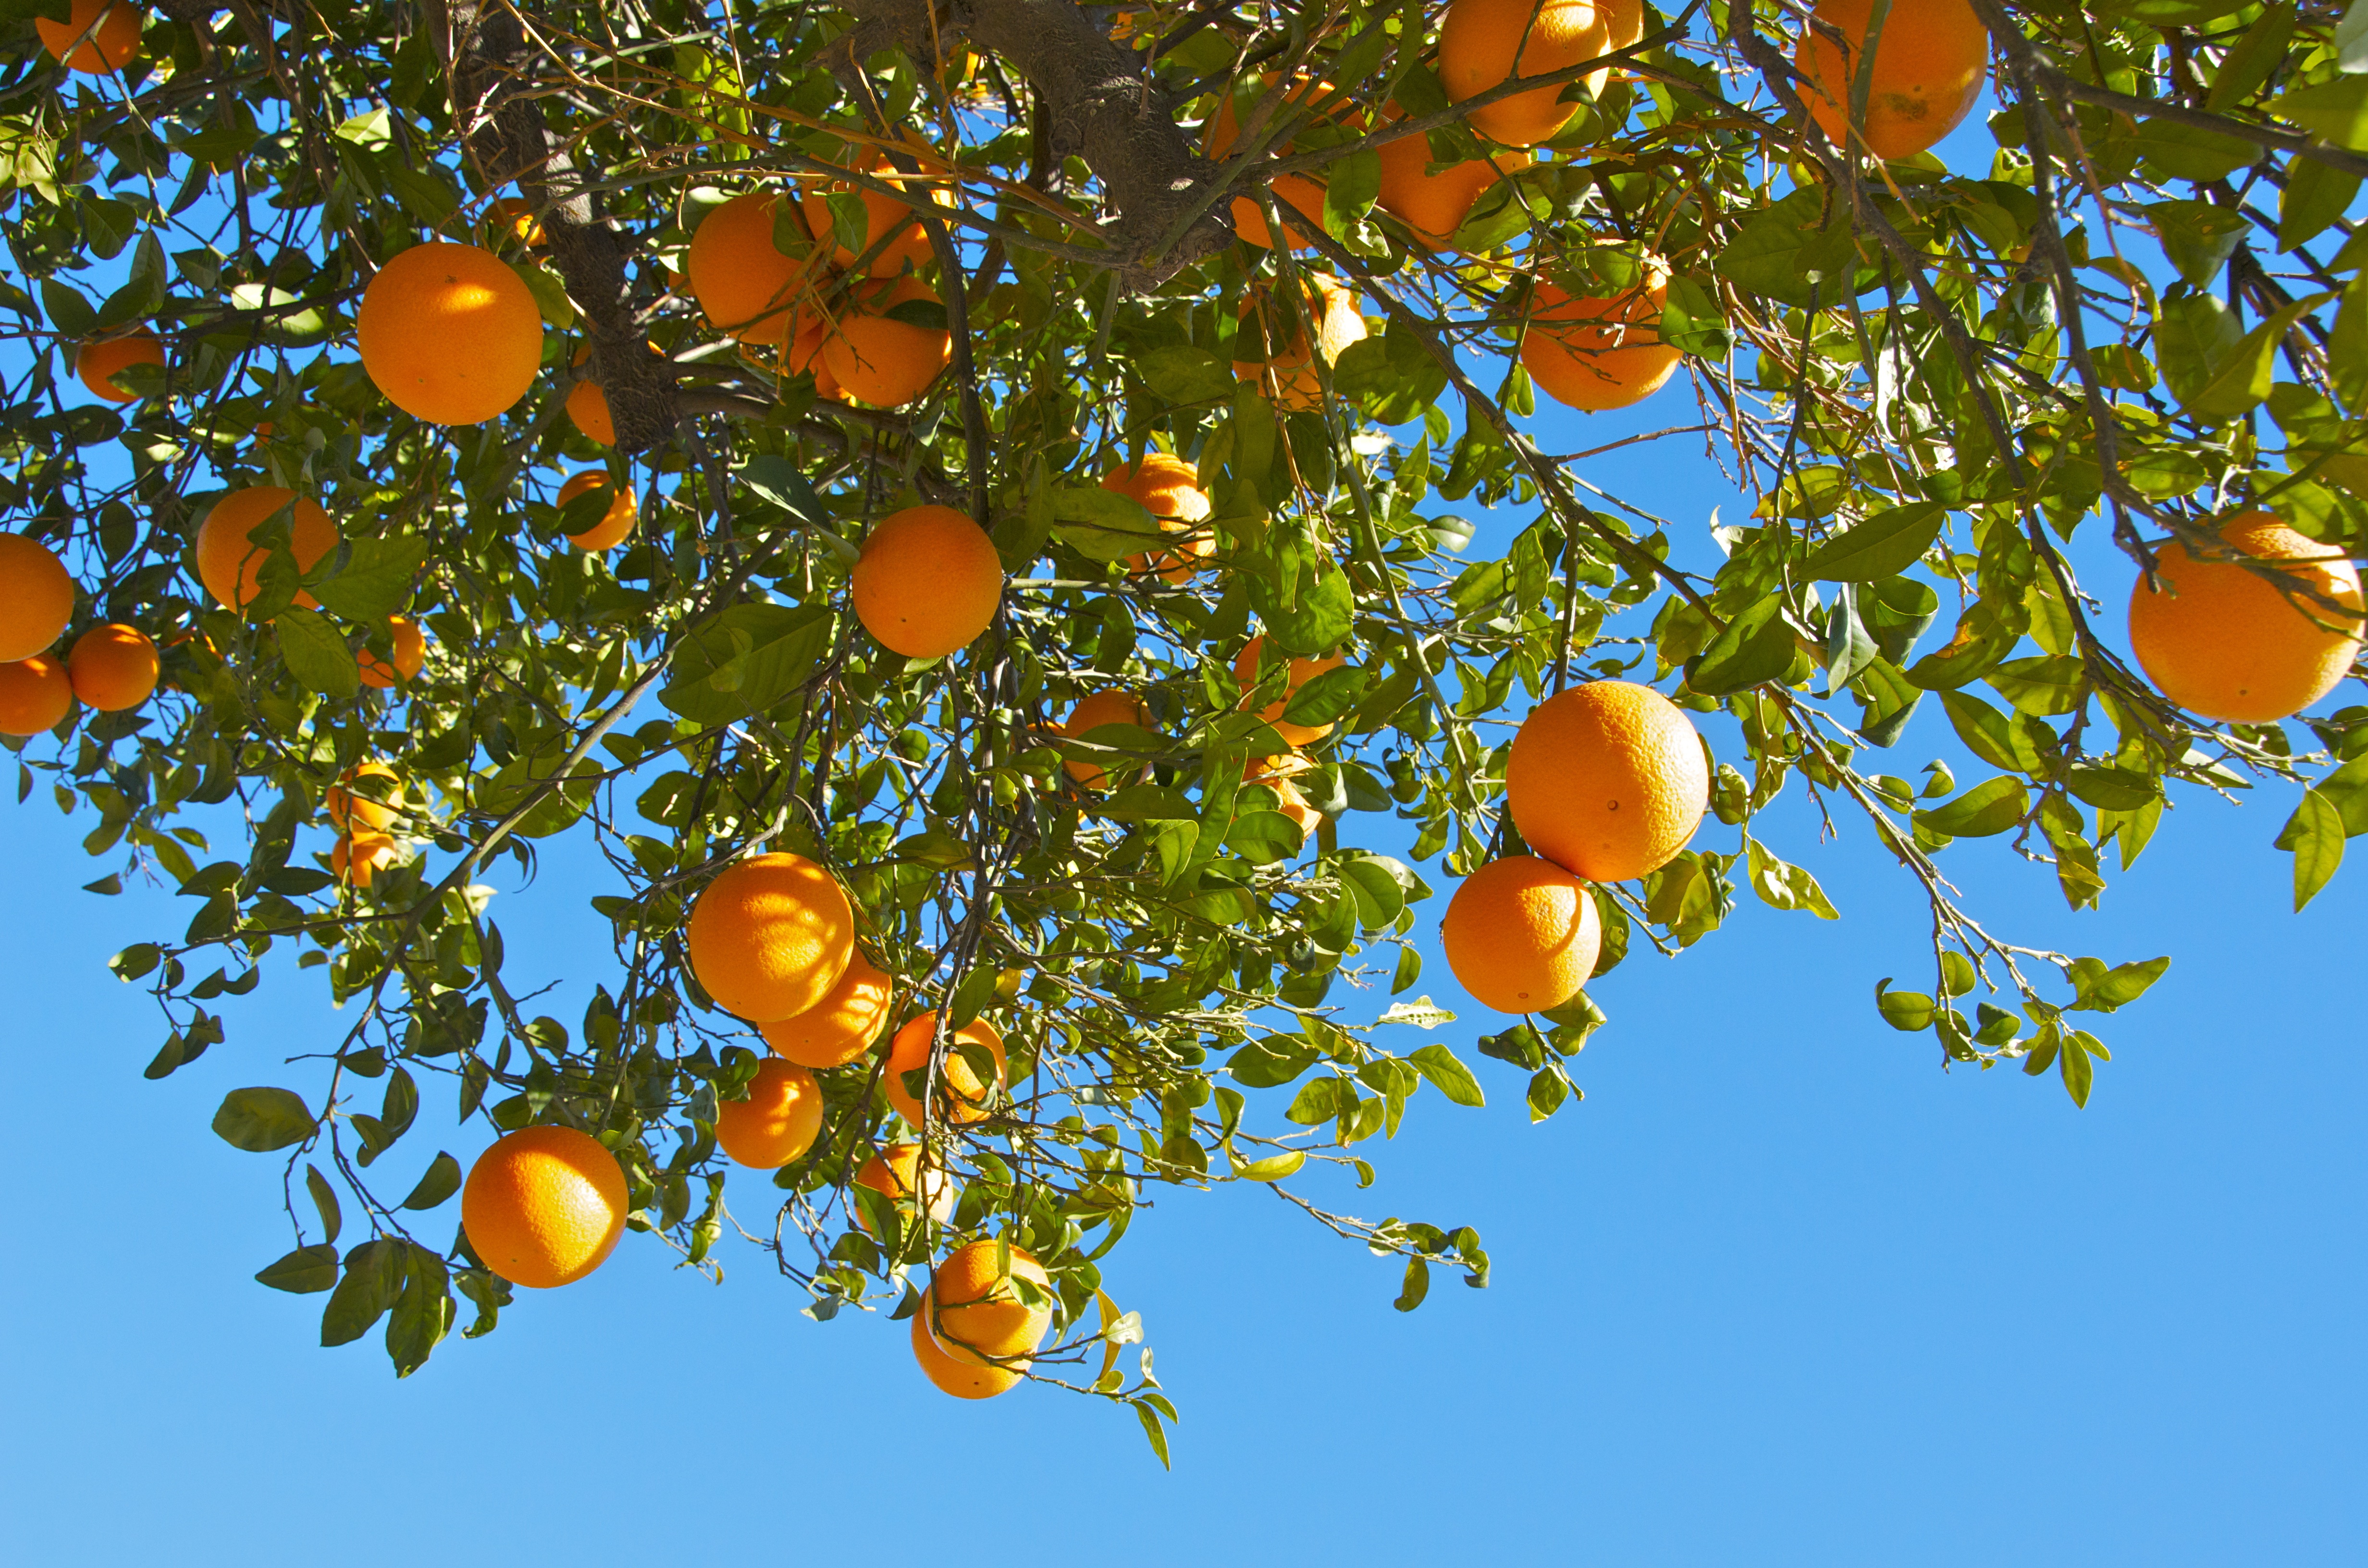
tree, branch, plant, fruit, sunlight, leaf, flower, food, produce, autumn, flora, fruits, oranges, citrus fruits, flowering plant, woody plant, land plant